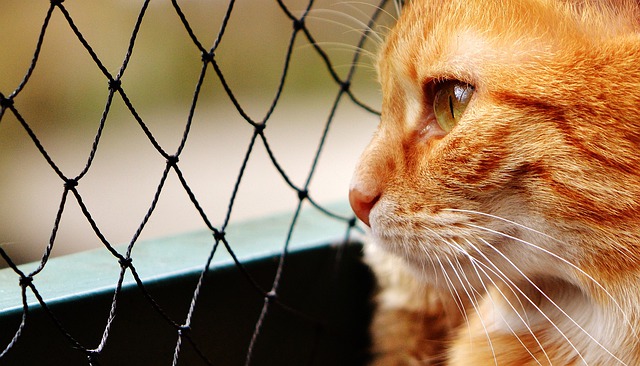
Label: cat